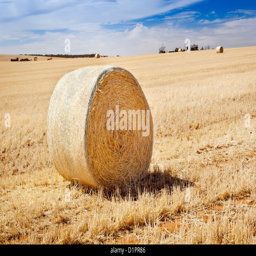
harvest time with hay bales in the summer sun